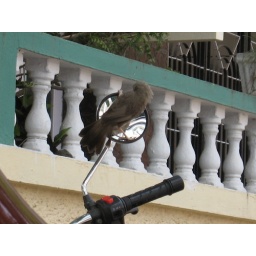
bird looking in a mirror